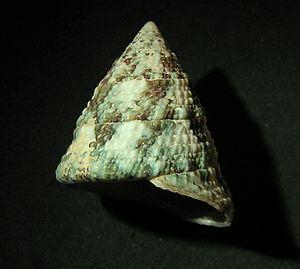
Tectus est un genre de mollusques gastéropodes.